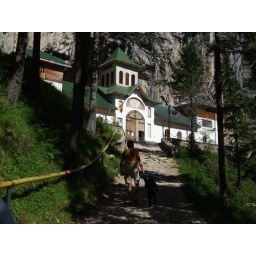
A small wooden church in the mountain